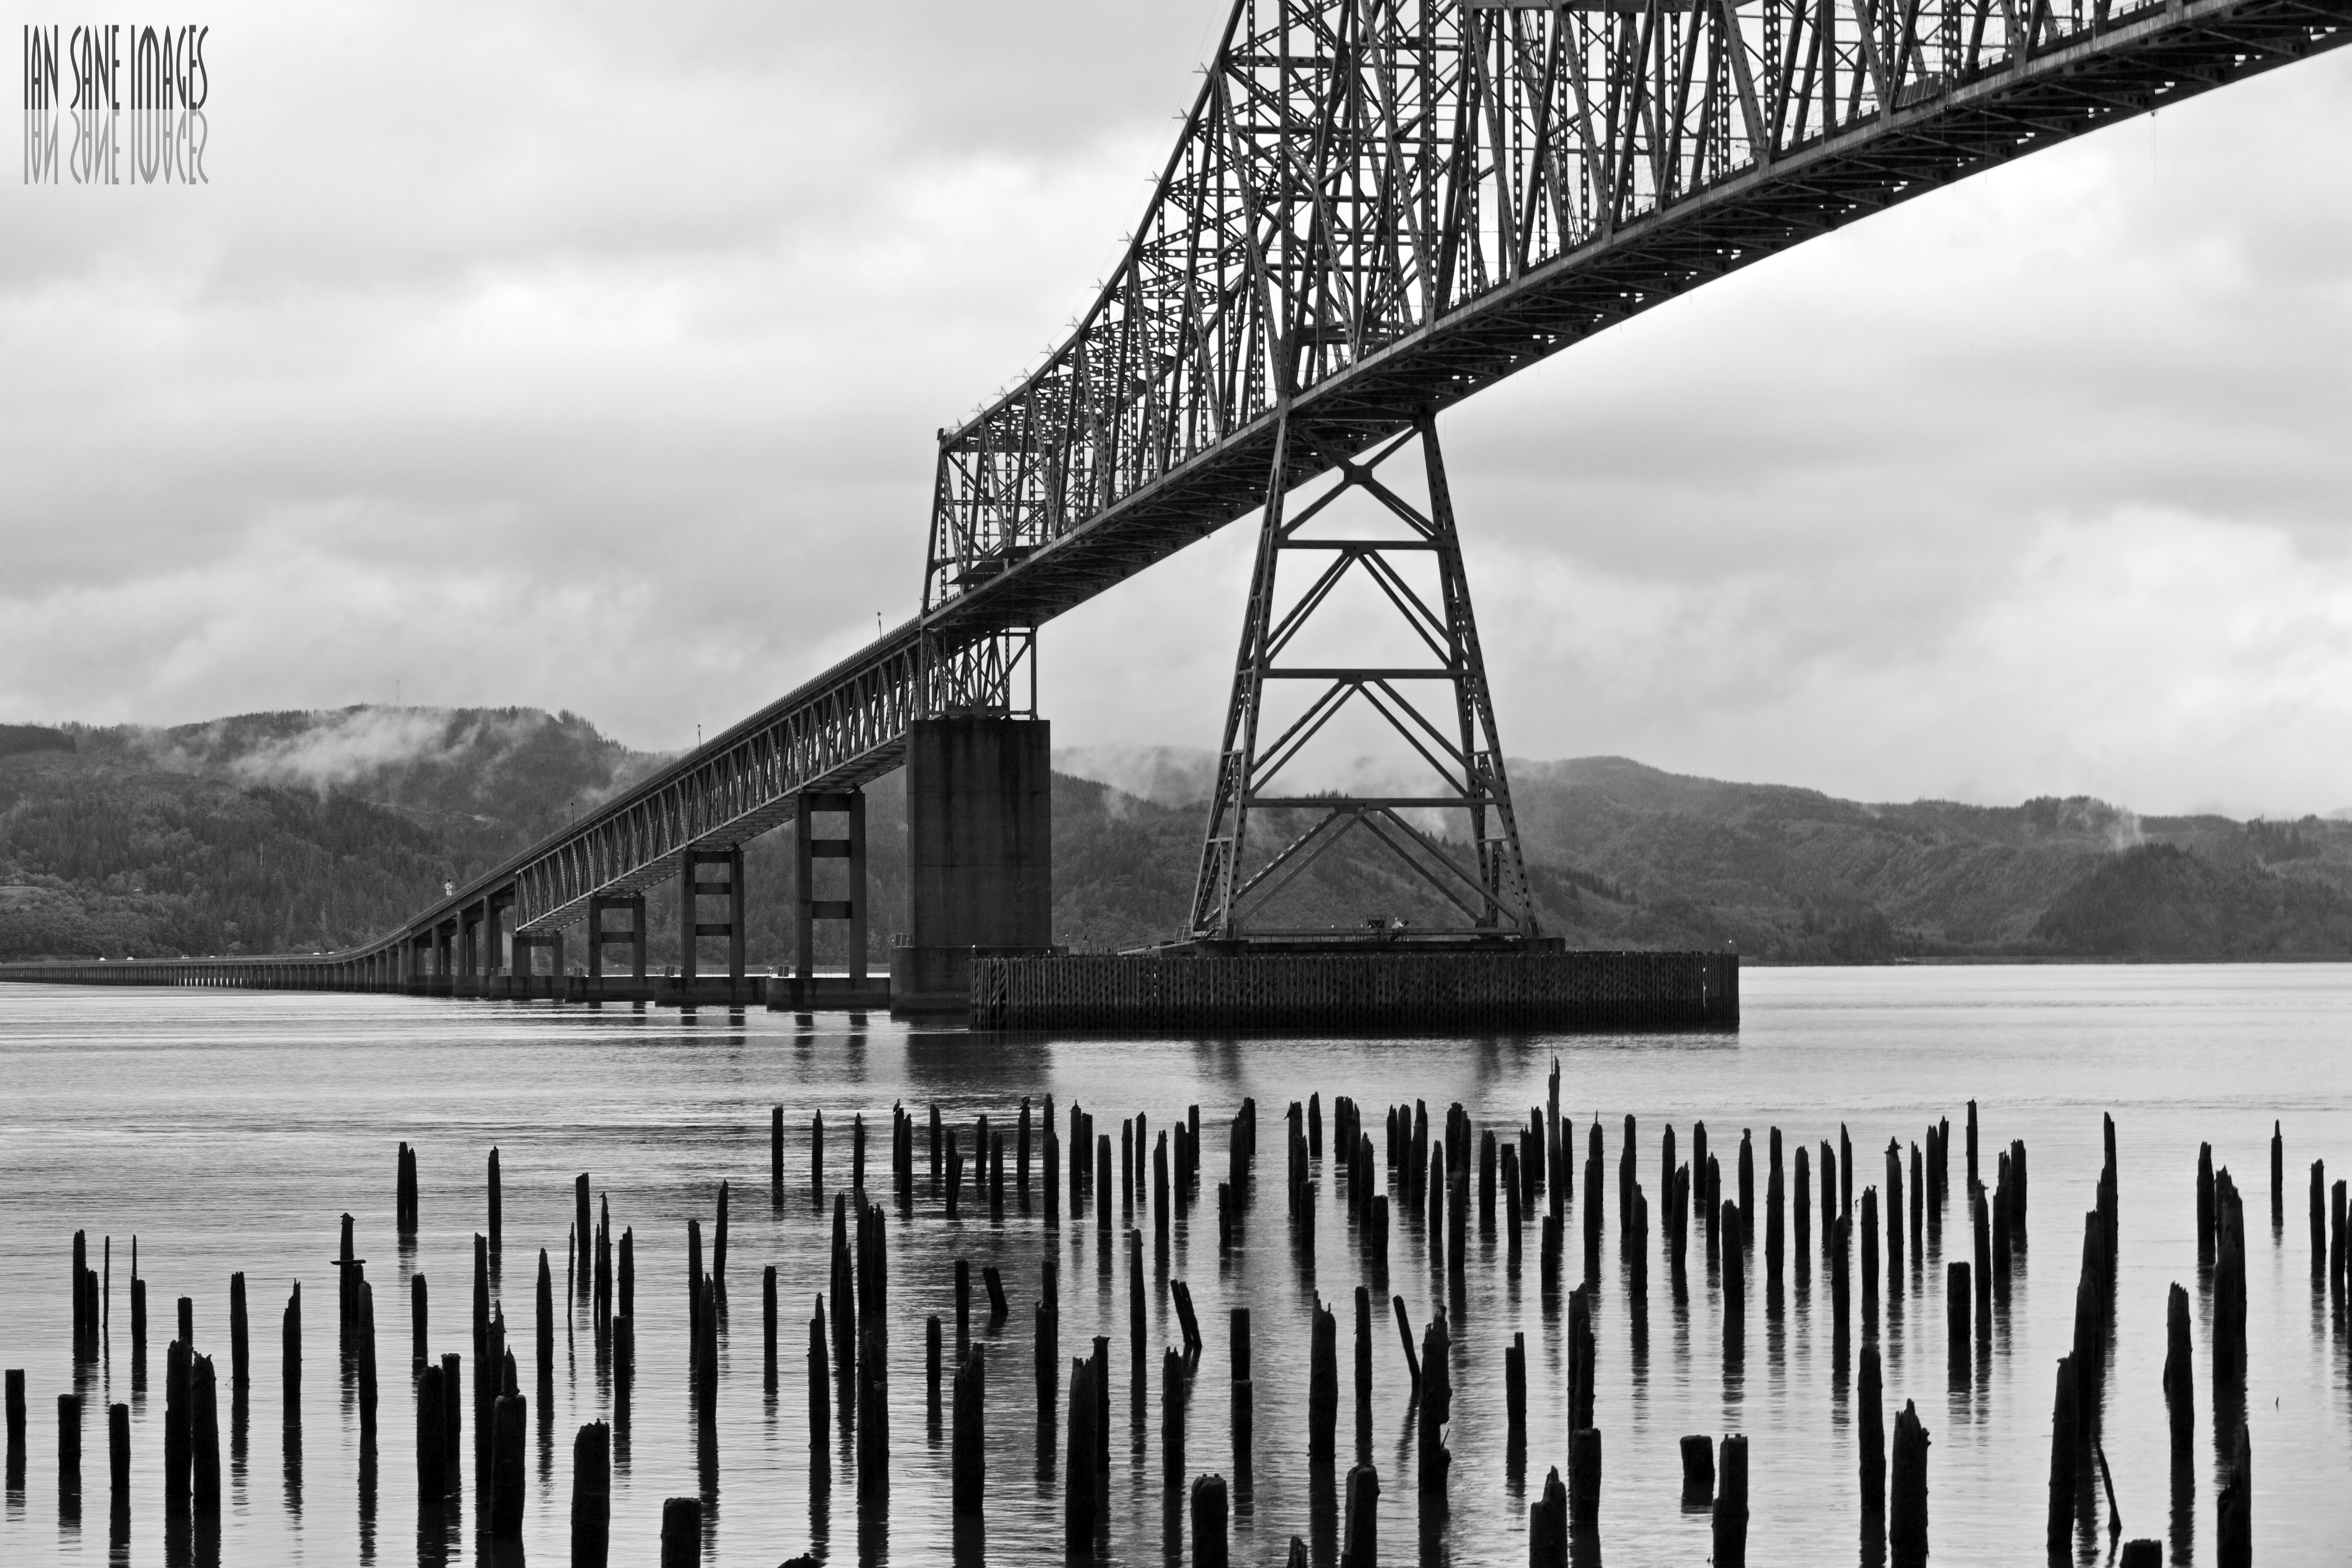
black and white, architecture, wood, white, bridge, driving, pier, river, reflection, landmark, black, monochrome, washington, images, pilings, and, oregon, columbia, ian, sane, astoria, truss, piling, megler, cantilever, monochrome photography, nonbuilding structure